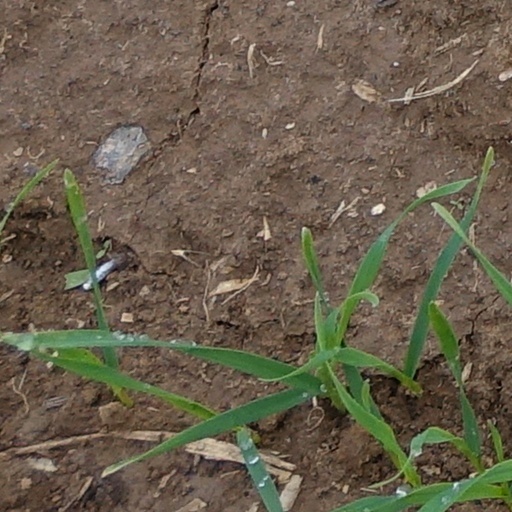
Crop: wheat